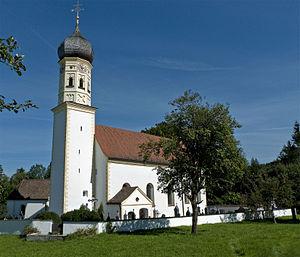
Caspar Feichtmayr est un « maçon et chef de chantier », donc un bâtisseur. C'est le premier représentant de la famille d'artistes Feuchtmayer.